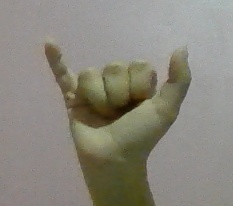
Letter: ya